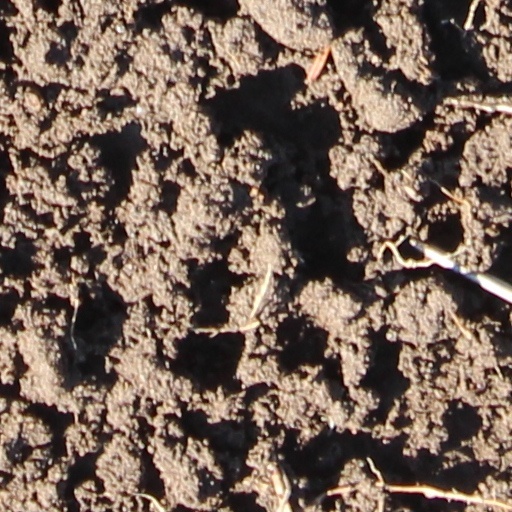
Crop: wheat